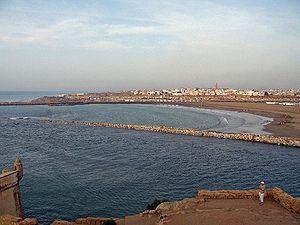
L'oued Bouregreg (Maroc) entre Salé, d'où la photo est prise, et Rabat, au fond (voir cependant la page de discussion, car cette information parait surprenante).
La république du Bouregreg ou république de Salé fut une république maritime, qui a existé à l'embouchure du fleuve Bouregreg durant la période allant de 1627 à 1668. Elle était formée des trois cités : Salé, Rabat et la Kasbah, où siégeait le diwan. Le développement de ces deux dernières cités, situées sur la rive gauche de l'embouchure du Bouregreg, est à l'origine de l'actuelle ville de Rabat, appelée alors « Salé-le-Neuf ».